Hazara clothing

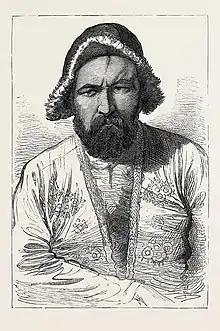
Daizangi Hazara man in traditional clothing (1879)

Hazara clothing or Hazaragi clothing, or clothing traditionally worn by the Hazara ethnic group, has an important and special role in supporting the Hazara cultural and social identity. Hazara clothes are produced manually and by machine; in Afghanistan Hazara clothing is sewn in most parts of the country, especially in the central provinces of the country. Men often wear clothes woven from wool, while women often wear velvet or silk woven with intricate designs. Traditionally, men and women alike cover their heads. The fabrics and colors worn depend on an individual's age, gender, and class.